Student Services

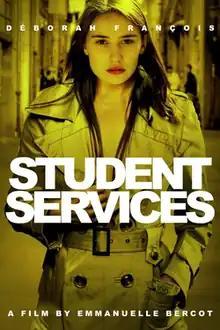
Film poster

Student Services is a 2010 French television film directed by Emmanuelle Bercot. It had a theatrical release in Poland and Italy. It is based on the book "Mes chères études" by Laura D.